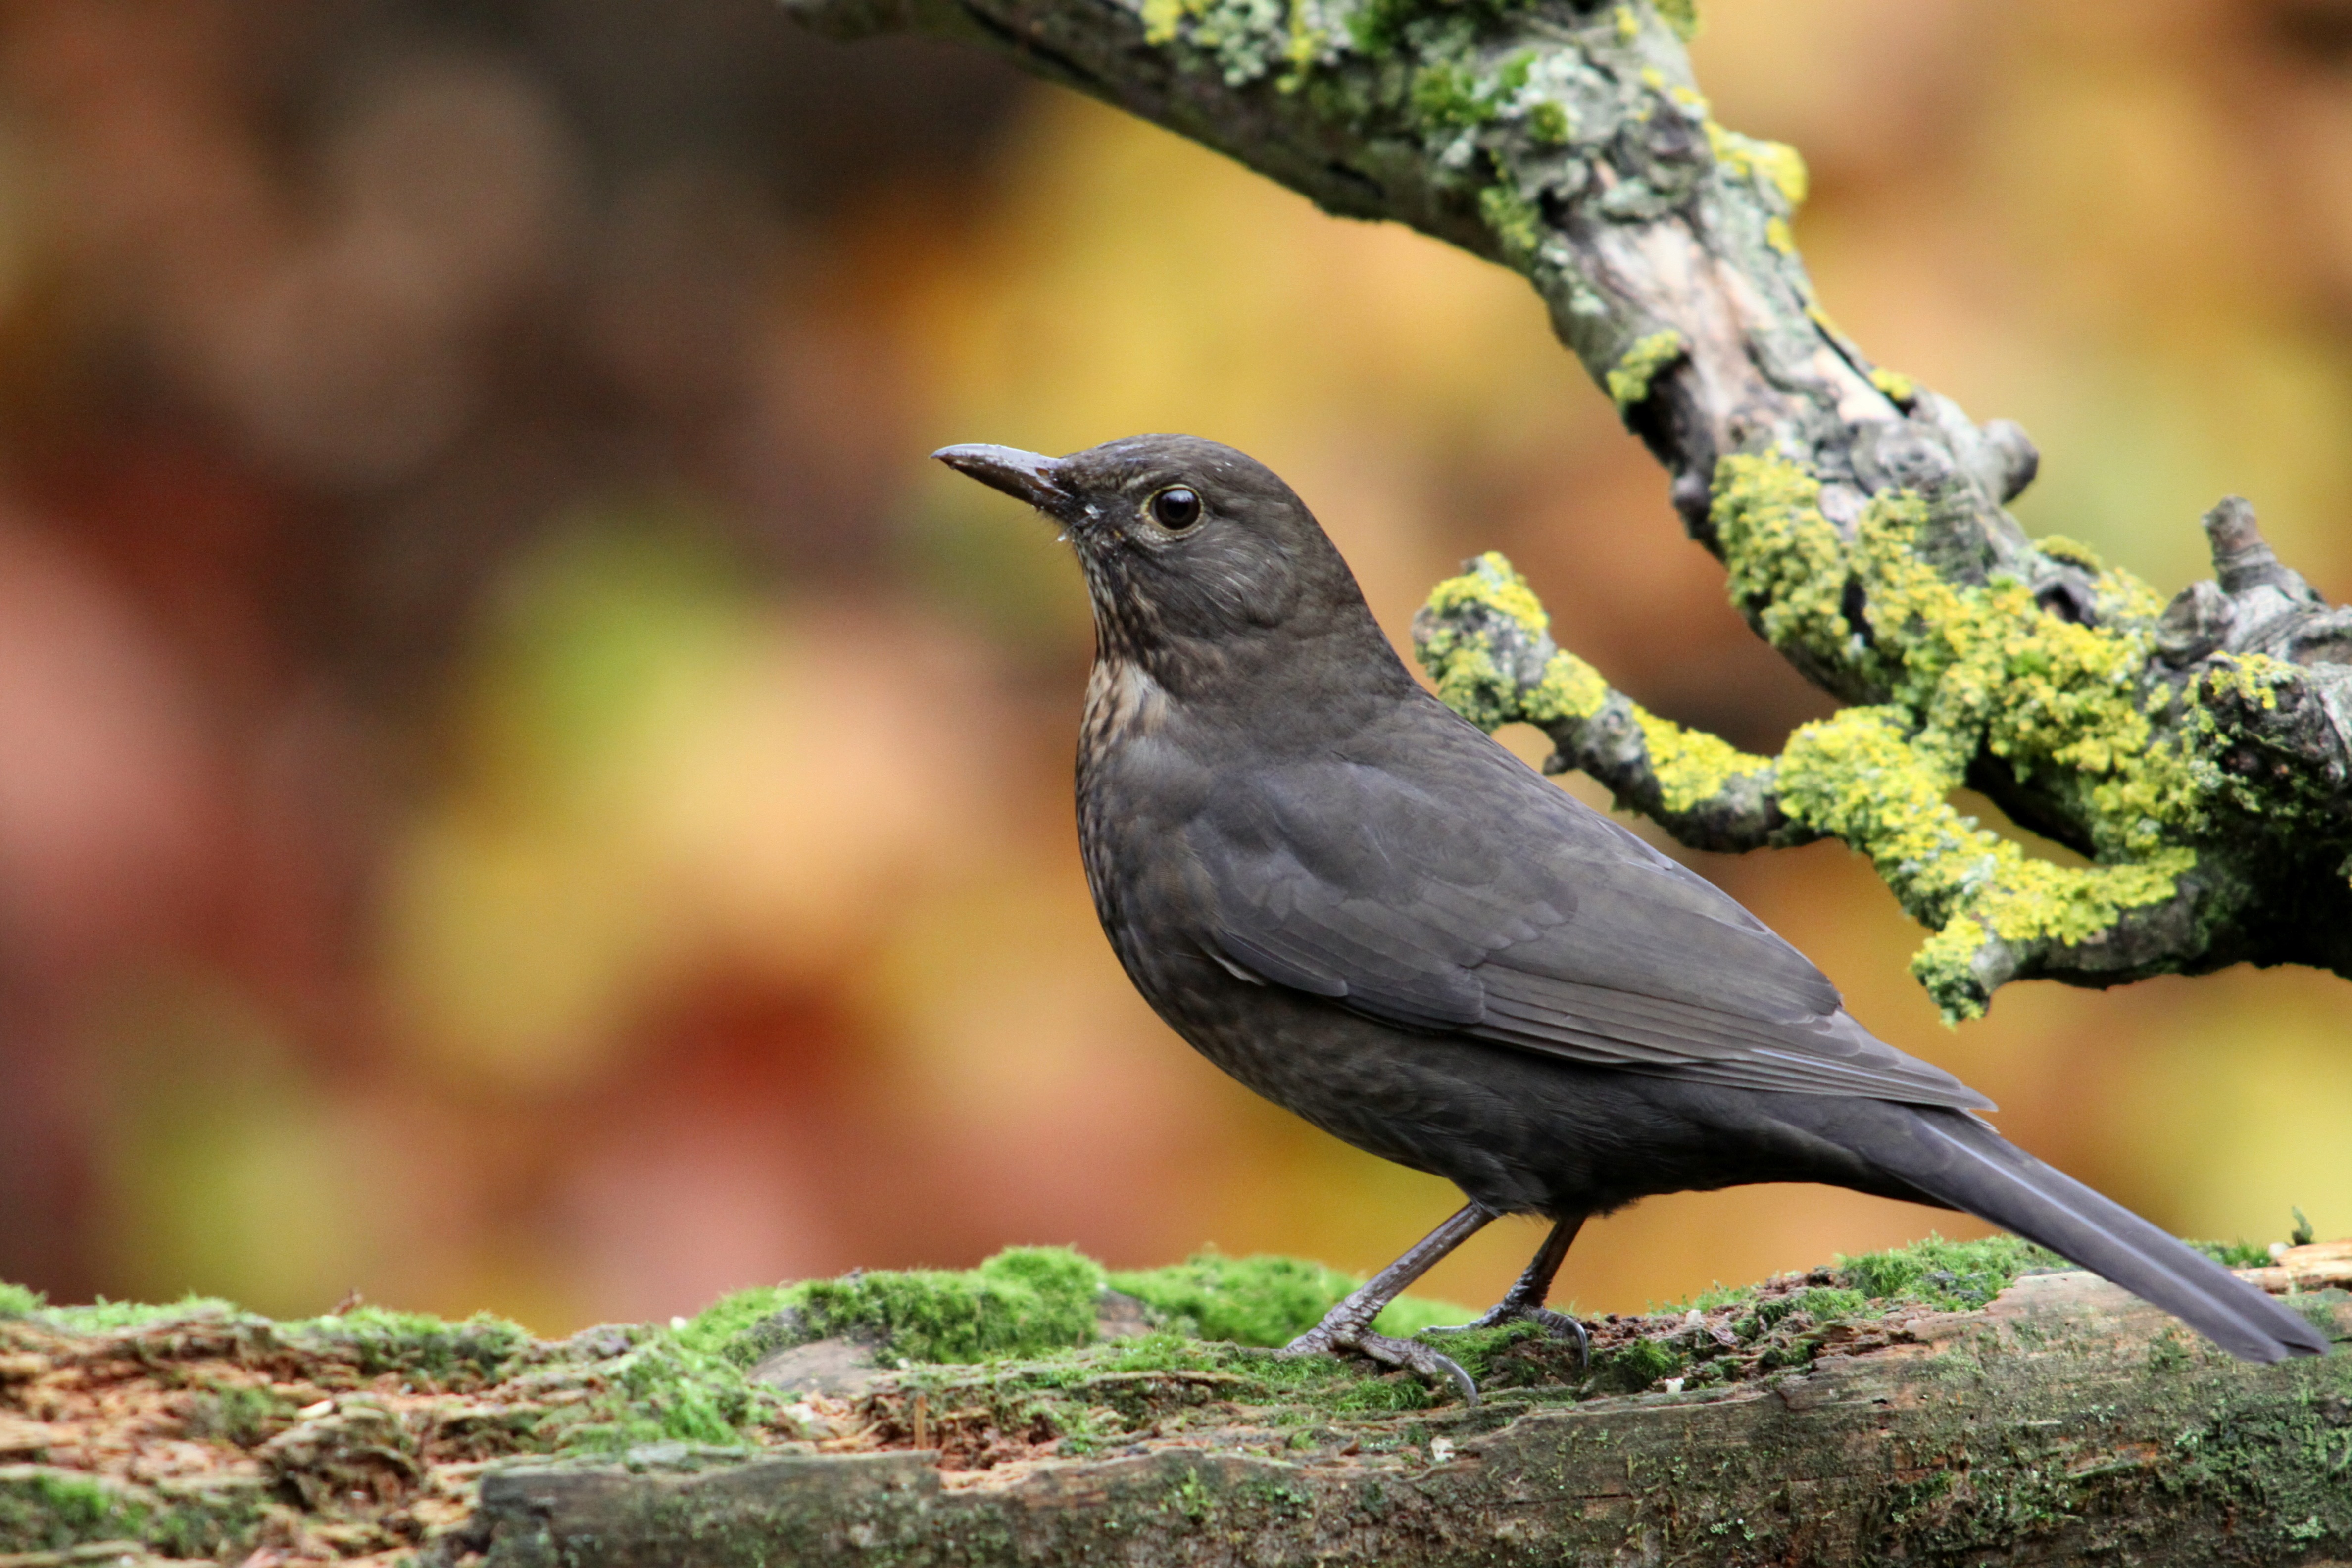
nature, branch, bird, wildlife, beak, autumn, fauna, vertebrate, blackbird, perching bird